Collingtree

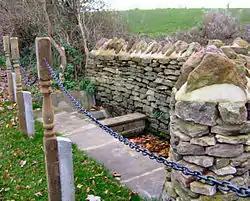
Colling Trough in Collingtree

Collingtree is a village and civil parish in the West Northamptonshire district of Northamptonshire, England. It is part of the Northampton built-up area.